Sarah Walker (badminton)

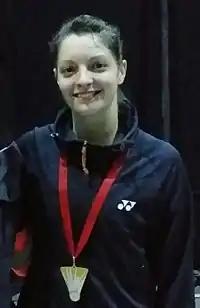
Sarah Walker with her 2014 National Championships gold medal

Sarah Walker (born 22 November 1989) is an English badminton player. She won the women's singles title at the English National Badminton Championships in 2013 and 2014.